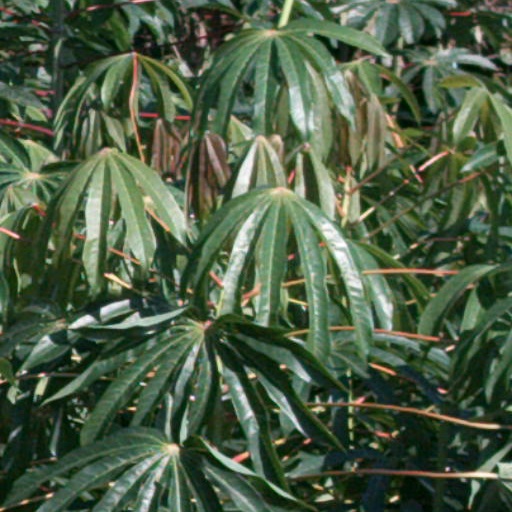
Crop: cassava